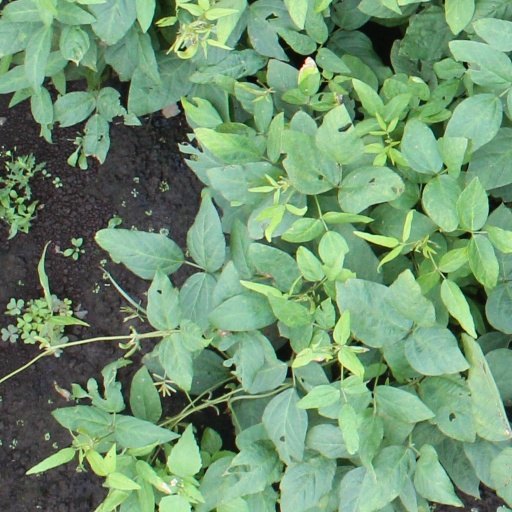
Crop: soybean